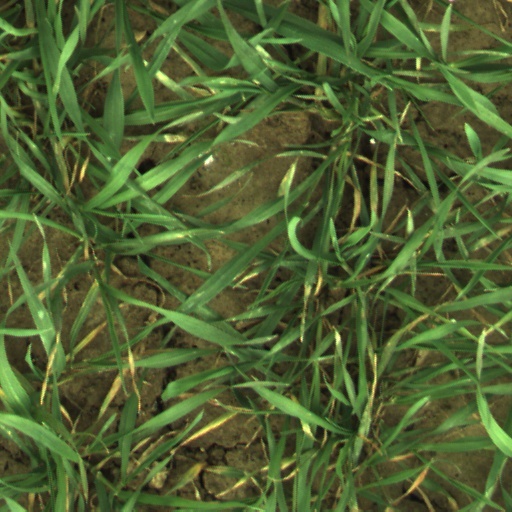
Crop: wheat